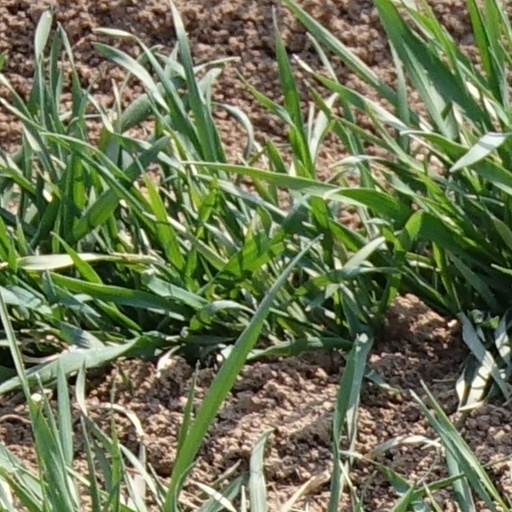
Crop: wheat